Retinitis pigmentosa

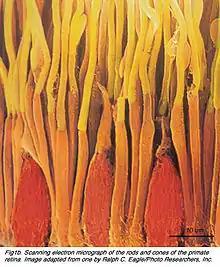
Scanning electron micrograph depicting the retinal rod and cone photoreceptors. The elongated rods are colored yellow and orange, while the shorter cones are colored red.

A variety of retinal molecular pathway defects have been matched to multiple known RP gene mutations. Mutations in the rhodopsin gene ("RHO"), which is responsible for the majority of autosomal-dominantly inherited RP cases, disrupts the rhodopsin protein essential for translating light into decipherable electrical signals within the phototransduction cascade of the central nervous system. Defects in the activity of this G-protein-coupled receptor are classified into distinct classes that depend on the specific folding abnormality and the resulting molecular pathway defects. The Class I mutant protein's activity is compromised as specific point mutations in the protein-coding amino acid sequence affect the pigment protein's transport to the outer segment of the eye, where the phototransduction cascade is localized. Additionally, the misfolding of Class II rhodopsin gene mutations disrupts the protein's conjunction with 11-cis-retinal to induce proper chromophore formation. Additional mutants in this pigment-encoding gene affect protein stability, disrupt mRNA integrity post-translationally, and affect the activation rates of transducin and opsin optical proteins.